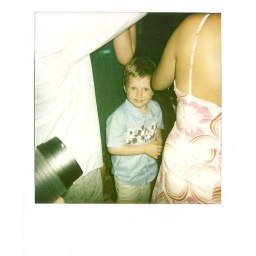
nikolas in his fabulous flower shirt